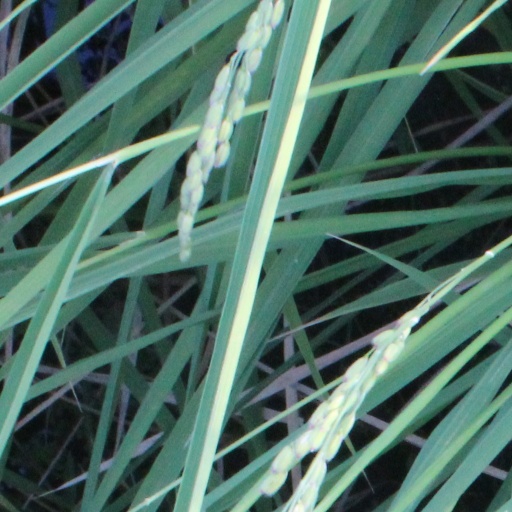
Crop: rice